Geared continuous hinge

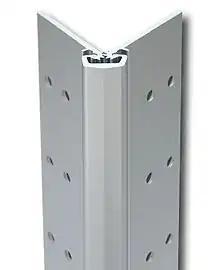
Geared continuous hinge

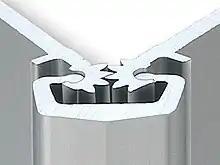
detail of the above picture

A geared continuous hinge is a type of continuous hinge used mostly on doors in high-traffic entrances and features gear teeth that mesh together under a cap that runs the length of the hinge. The hinges use a number of fasteners to attach the door to the frame from top to bottom to distribute a door’s weight more evenly along the frame to stop doors from sagging. They are often used in schools, hospitals, hotels, offices, airports, stadiums, storefronts and many other commercial and industrial buildings.